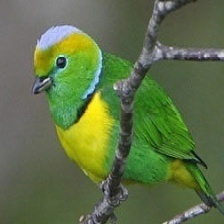
Species: GOLDEN CHLOROPHONIA
Scientific name: CHLOROPHONIA CALLOPHRYS